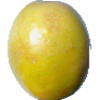
Label: Maracuja 1